Albert Monteys

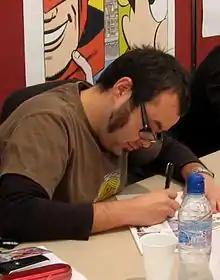
Albert Monteys

Albert Monteys i Homar (Barcelona, 15 September 1971) is a Spanish comic writer and illustrator, mostly known for his work in the satirical weekly magazine "El Jueves" of which he was the director from 2006 until January 2011.